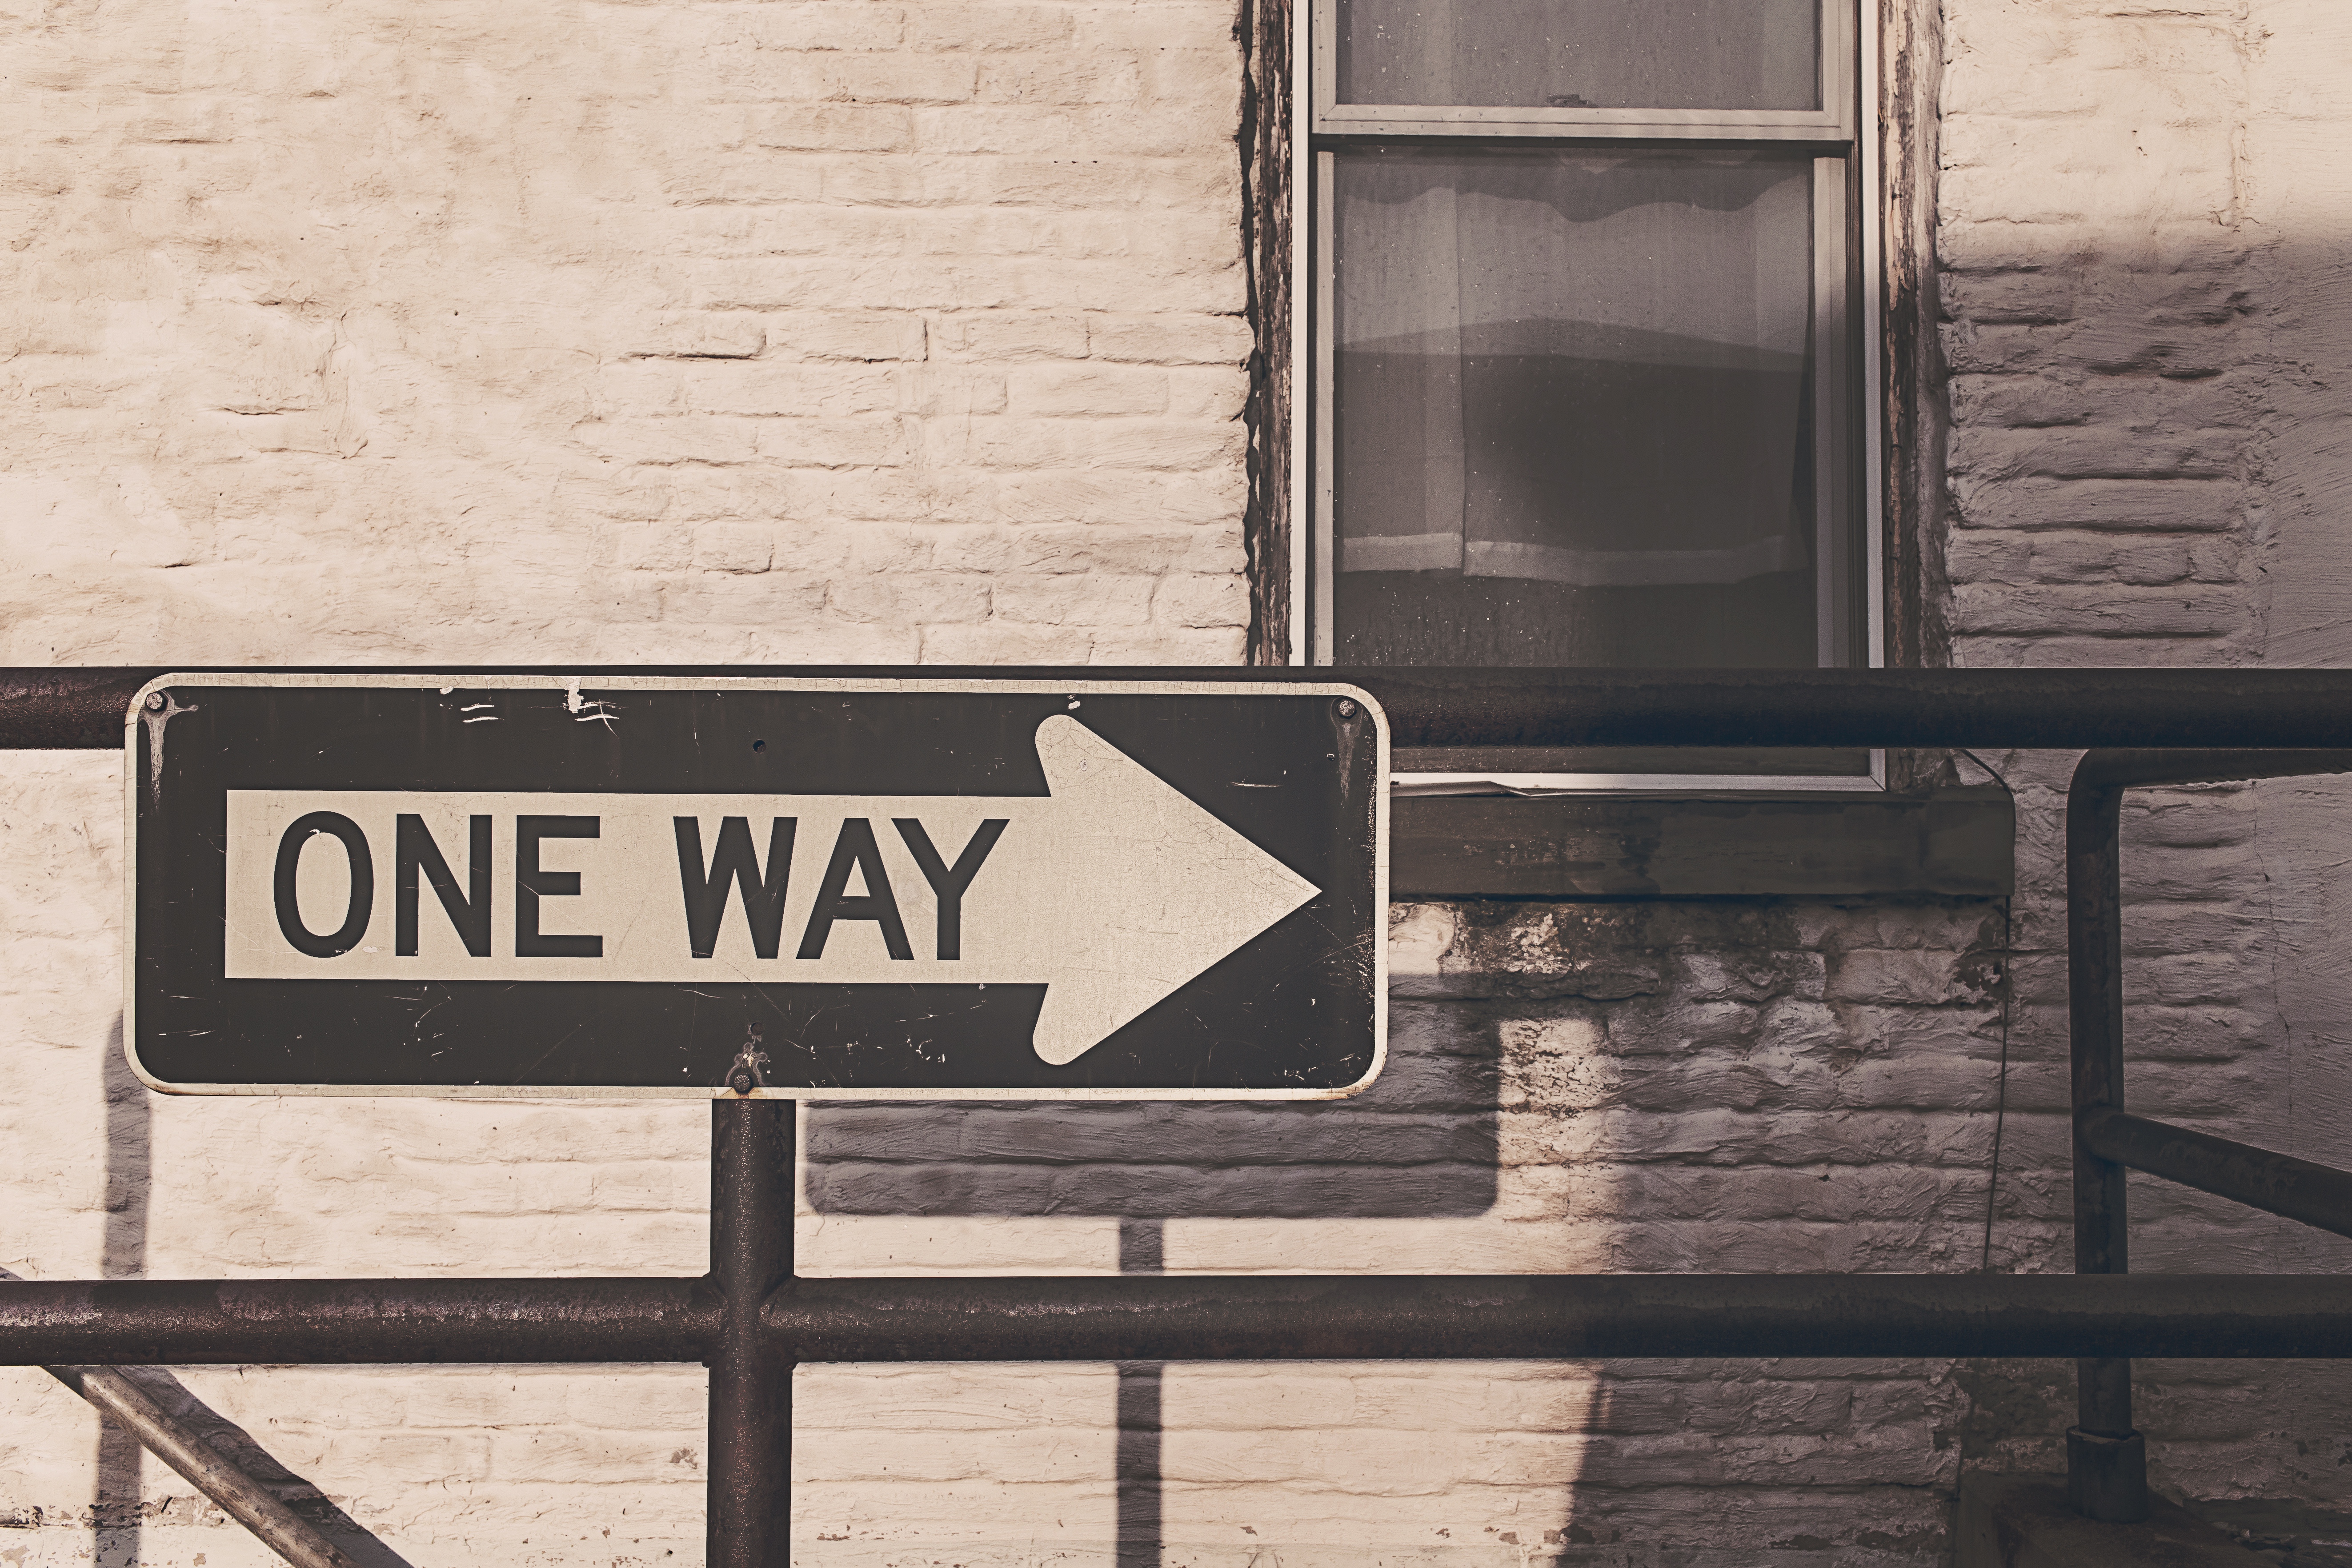
text, wall, signage, street sign, font, sign, traffic sign, black and white, street